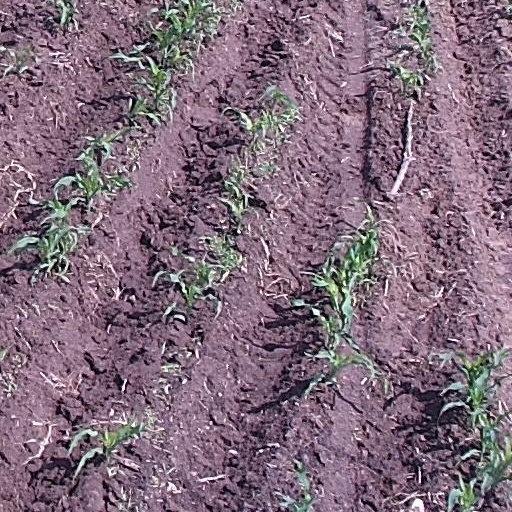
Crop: maize; corn